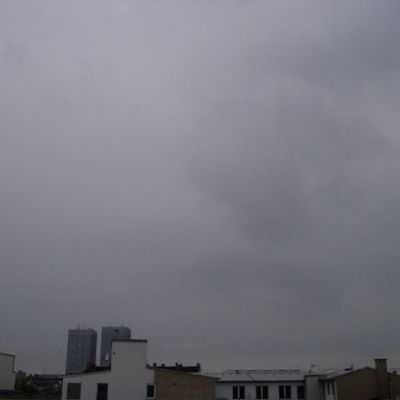
Cloud type: Altostratus (As)